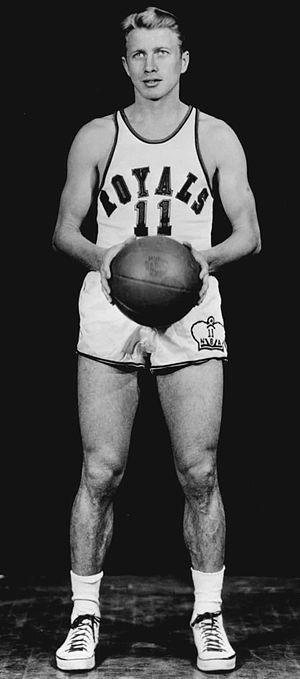
Robert Edris Davies était un joueur professionnel de basket-ball dans les années 1950. Avec Bobby Wanzer, il a formé une des meilleures ligne arrière lors des débuts de la NBA. Davies et Wanzer menèrent les Rochester Royals au titre de champion NBA en 1951. Davies était aussi un entraîneur de basketball à l'université Seton Hall et fut intronisé au Basketball Hall of Fame le 11 avril 1970.